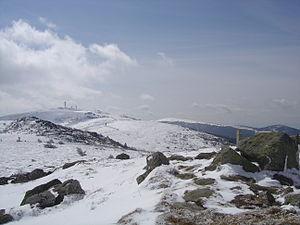
Piere-sur-Haute depuis le sommet de Peyre-Mayou
Le sentier de grande randonnée 3 est le premier chemin de grande randonnée balisé en France. Les débuts de sa réalisation remontent à 1947, année de la création de la Fédération française de la randonnée pédestre. Les premiers tronçons ont été balisés autour d’Orléans. Le chemin ne sera finalisé sous le nom GR 3 qu’en 1983 ; entre-temps, autour de la capitale d’autres chemins balisés avaient vu le jour : la ceinture verte d’Île-de-France et l’itinéraire longeant le cours de la Seine et traversant Paris ; les numéros 1 et 2 leur furent respectivement attribués.
Les monts du Forez sont une chaîne de montagne du Massif central séparant la vallée de la Dore de la plaine du Forez. Ils culminent à Pierre-sur-Haute à 1 634 mètres d'altitude.